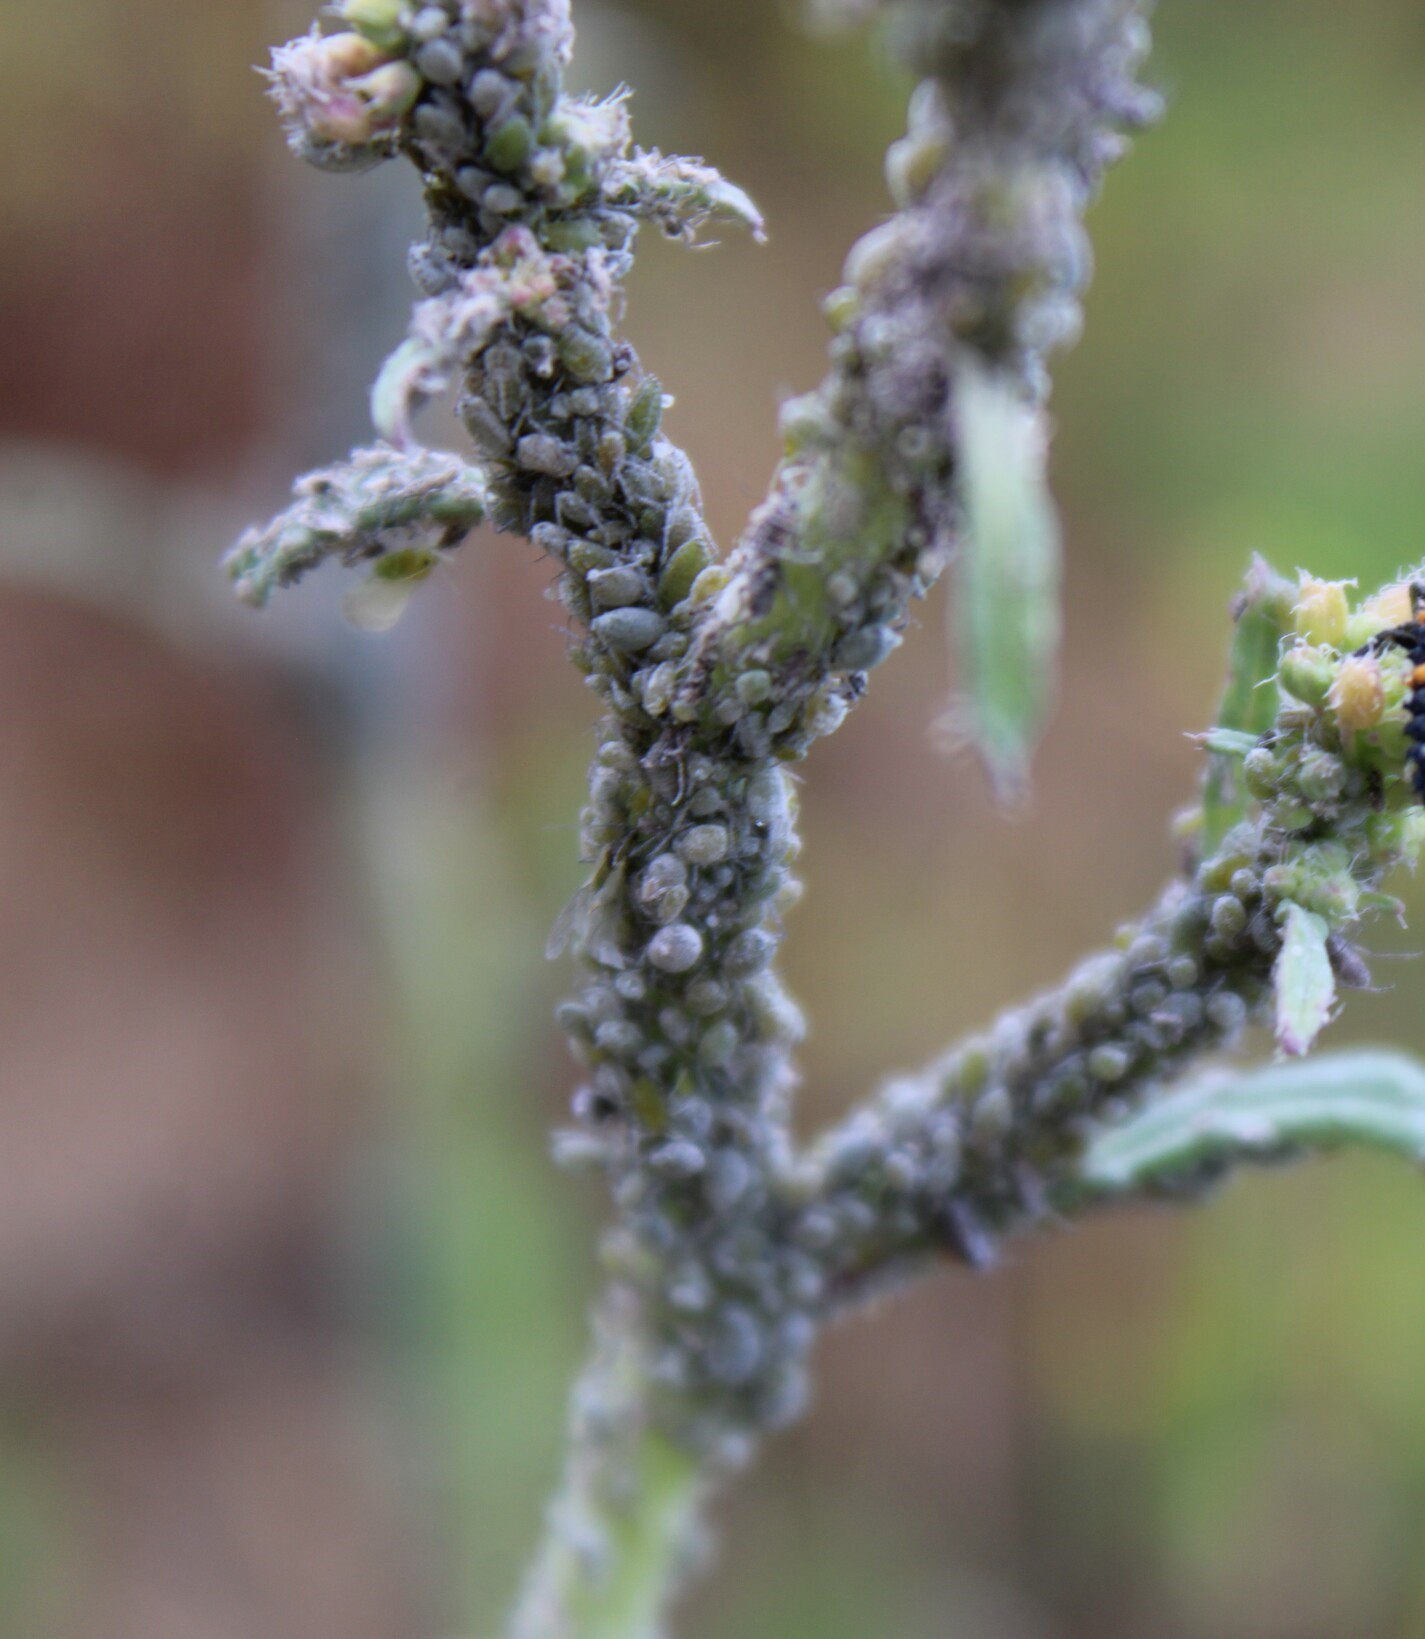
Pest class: cabbage_aphid